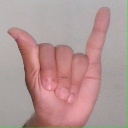
अक्षर: य